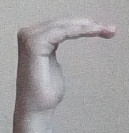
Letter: haa